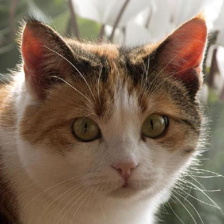
Label: animals